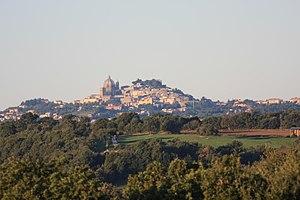
Montefiascone une commune italienne d'environ 13 300 habitants, située dans la province de Viterbe, dans la région Latium, en Italie centrale.